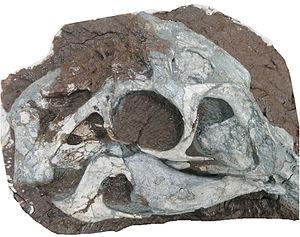
Huanansaurus est un genre éteint de petits dinosaures de la famille des oviraptoridés, groupe de théropodes à plumes, dont les restes fossiles ont été trouvés dans la formation géologique de Nanxiong près de la ville de Ganzhou, dans la province du Jiangxi, située dans le sud-est de la Chine. Ce dinosaure, représenté par une unique espèce, Huanansaurus ganzhouensis, vivait pendant le Crétacé supérieur.